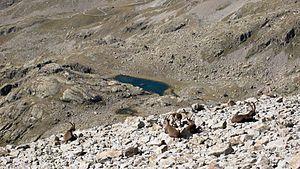
Lac Balaour, Parc du Mercantour
Le lac Balaour est situé dans le massif du Mercantour, dans le haut vallon de la Madone de Fenestre à 2 342 m d'altitude, sur la commune de Saint-Martin-Vésubie, dans le département des Alpes-Maritimes, en région Provence-Alpes-Côte d'Azur.